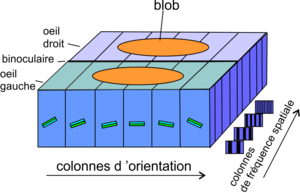
Hypercolonne du cortex strié
Le cortex visuel primaire ou cortex strié ou aire V1 constitue la porte d'entrée dans le cortex visuel des informations visuelles provenant du corps géniculé latéral et plus en amont de la rétine de l’œil. Cette aire visuelle est située pour l'essentiel sur la face interne du lobe occipital de chaque hémisphère, enfouie à l'intérieur de la scissure calcarine, sur ses berges supérieure et inférieure.